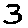
Label: 3